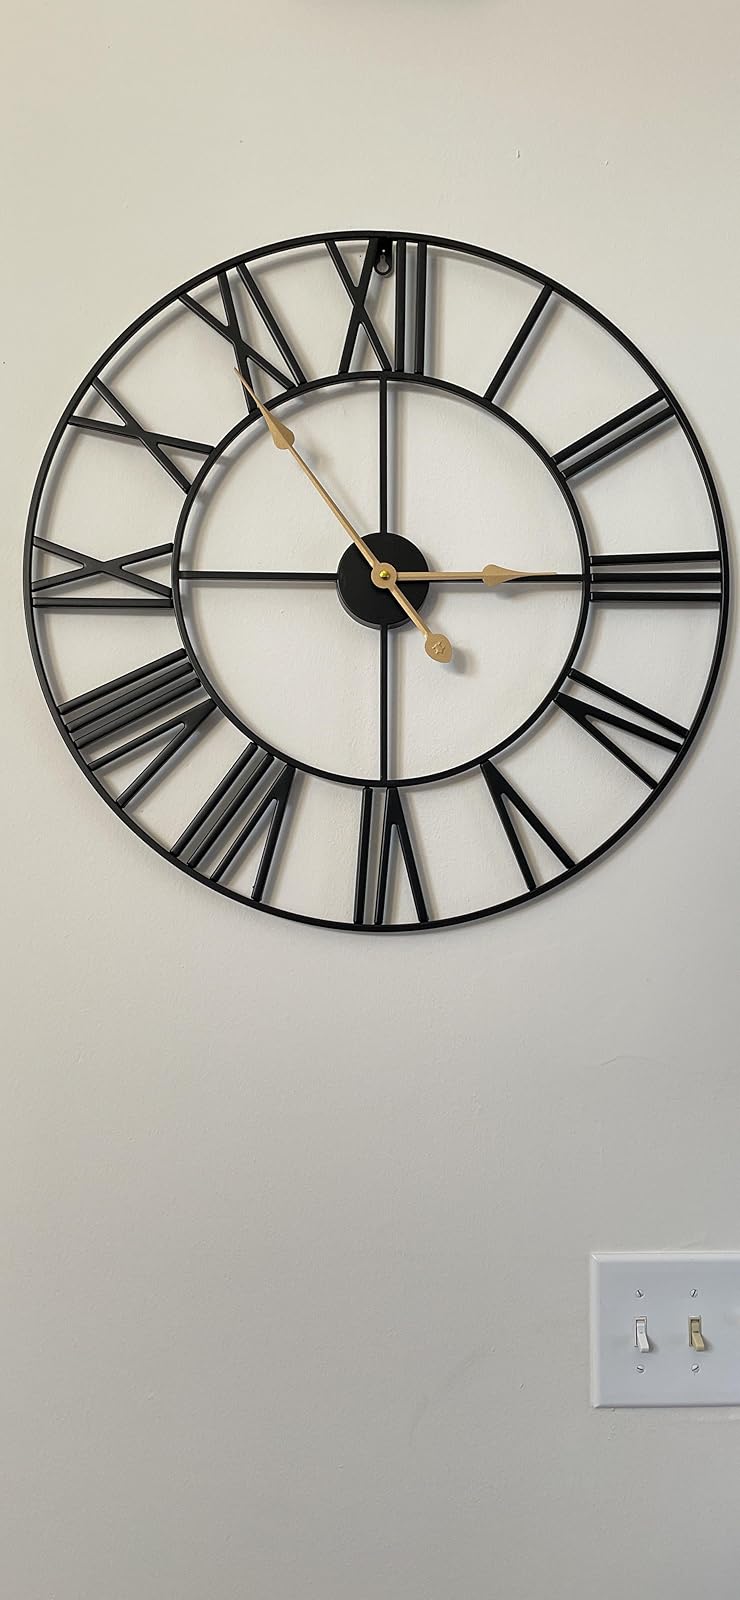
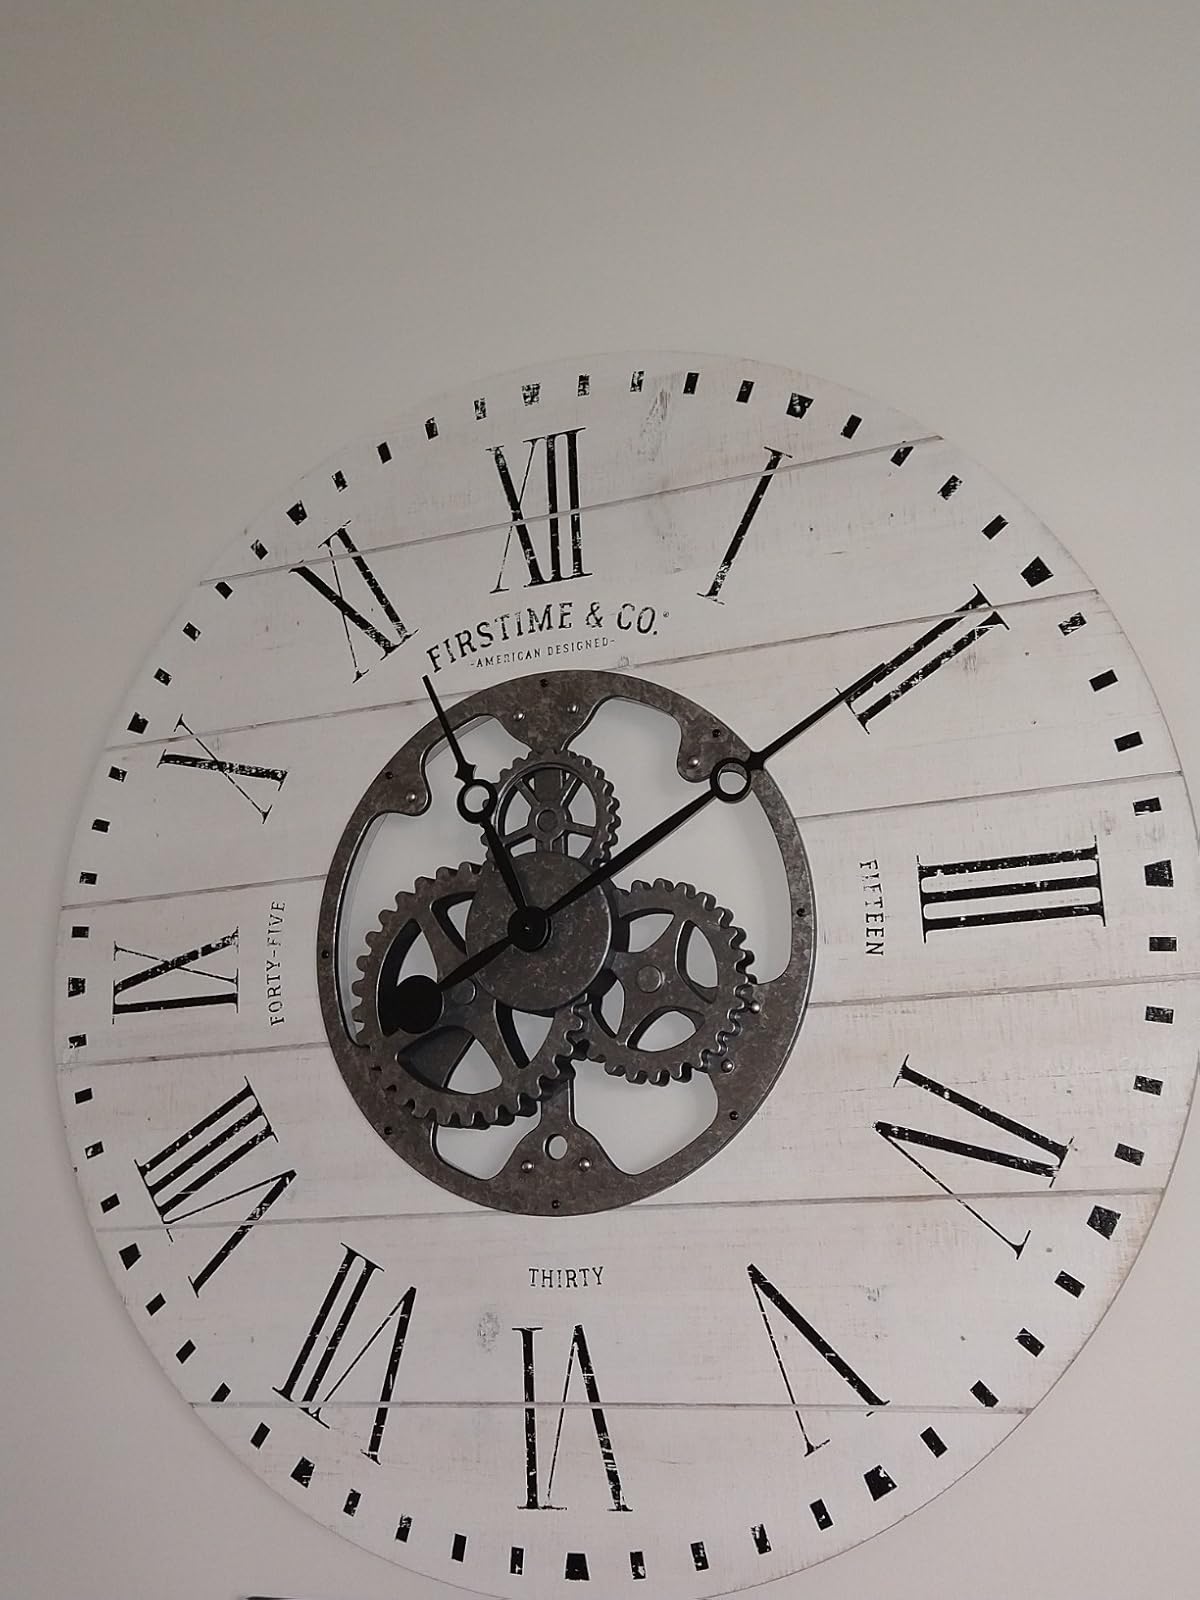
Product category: clock
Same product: no